World Championship Pool 2004

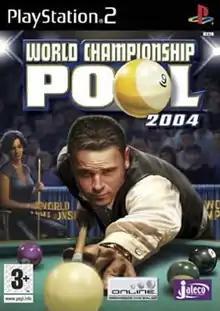
PAL region PS2 cover art

World Championship Pool 2004 (also known as 2004 World Championship Pool or simply World Championship Pool)